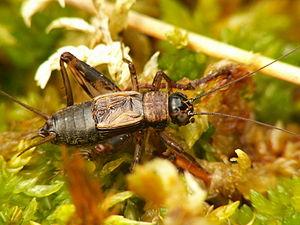
Les Nemobiinae sont une sous-famille d'insectes orthoptères de la famille des Gryllidae.
Nemobius sylvestris, le grillon des bois, grillon forestier, némobie forestier est une espèce d'insectes orthoptères appartenant à la famille des Gryllidae, à la sous-famille des Nemobiinae.